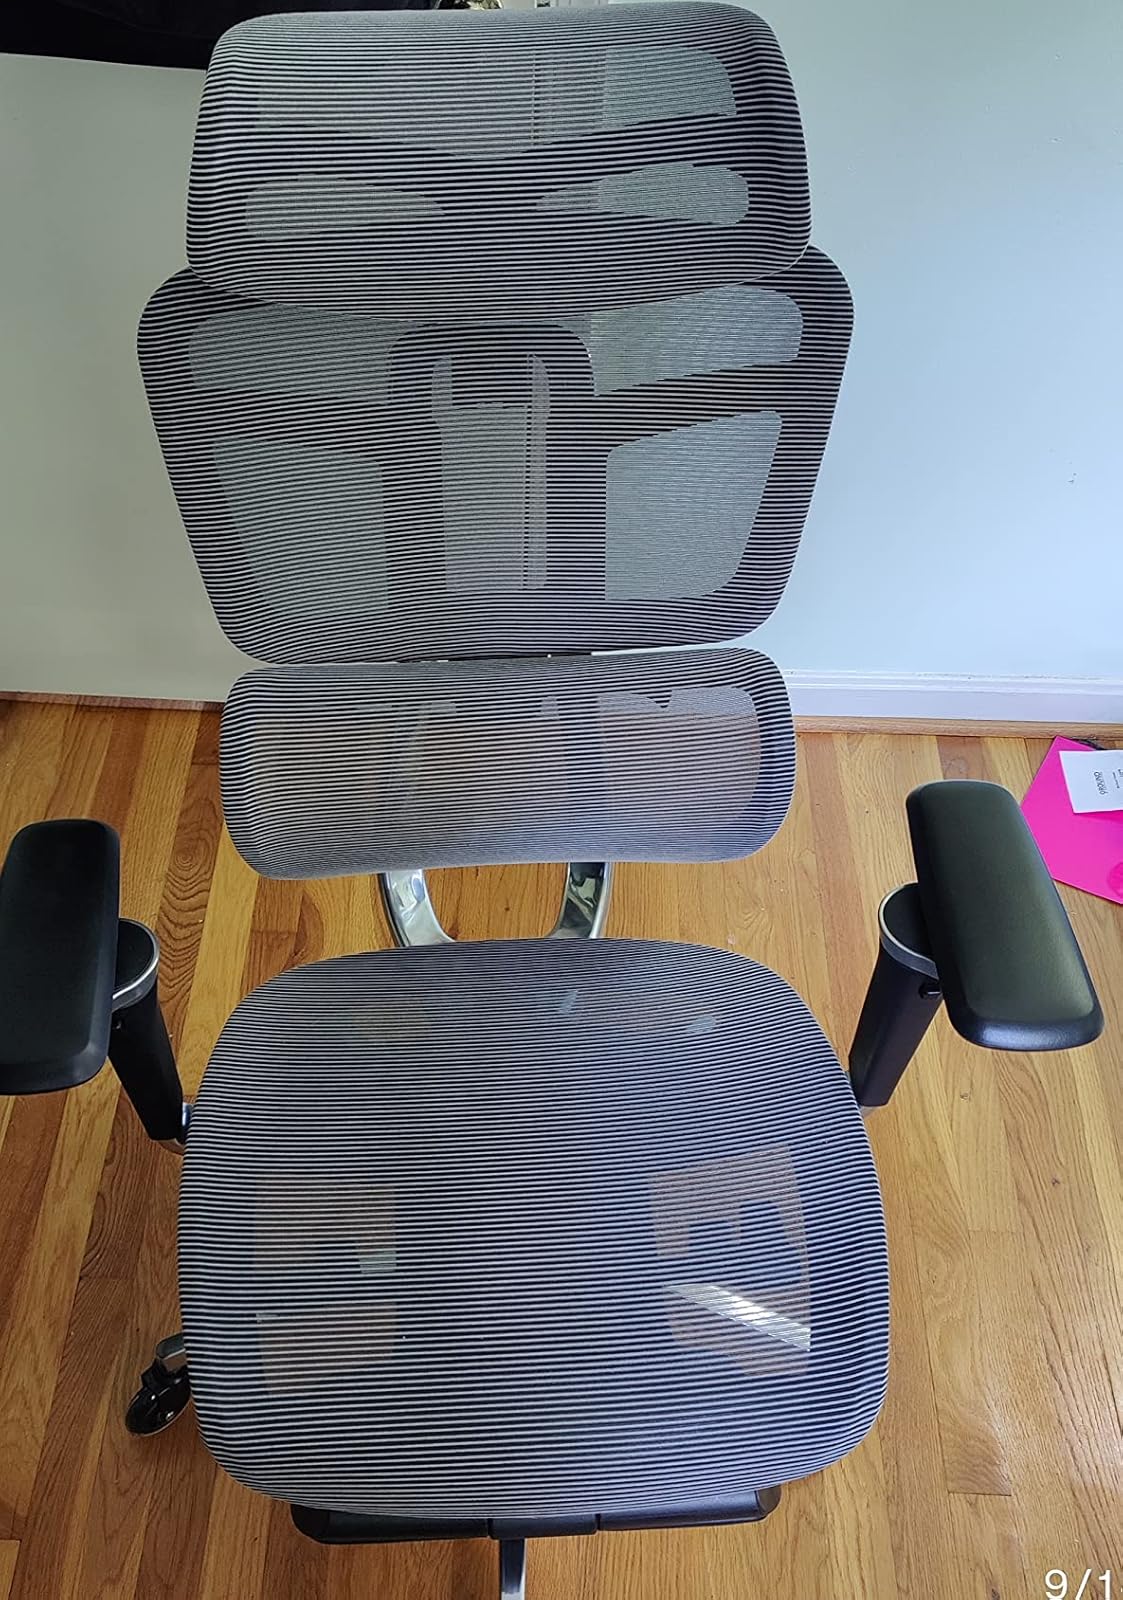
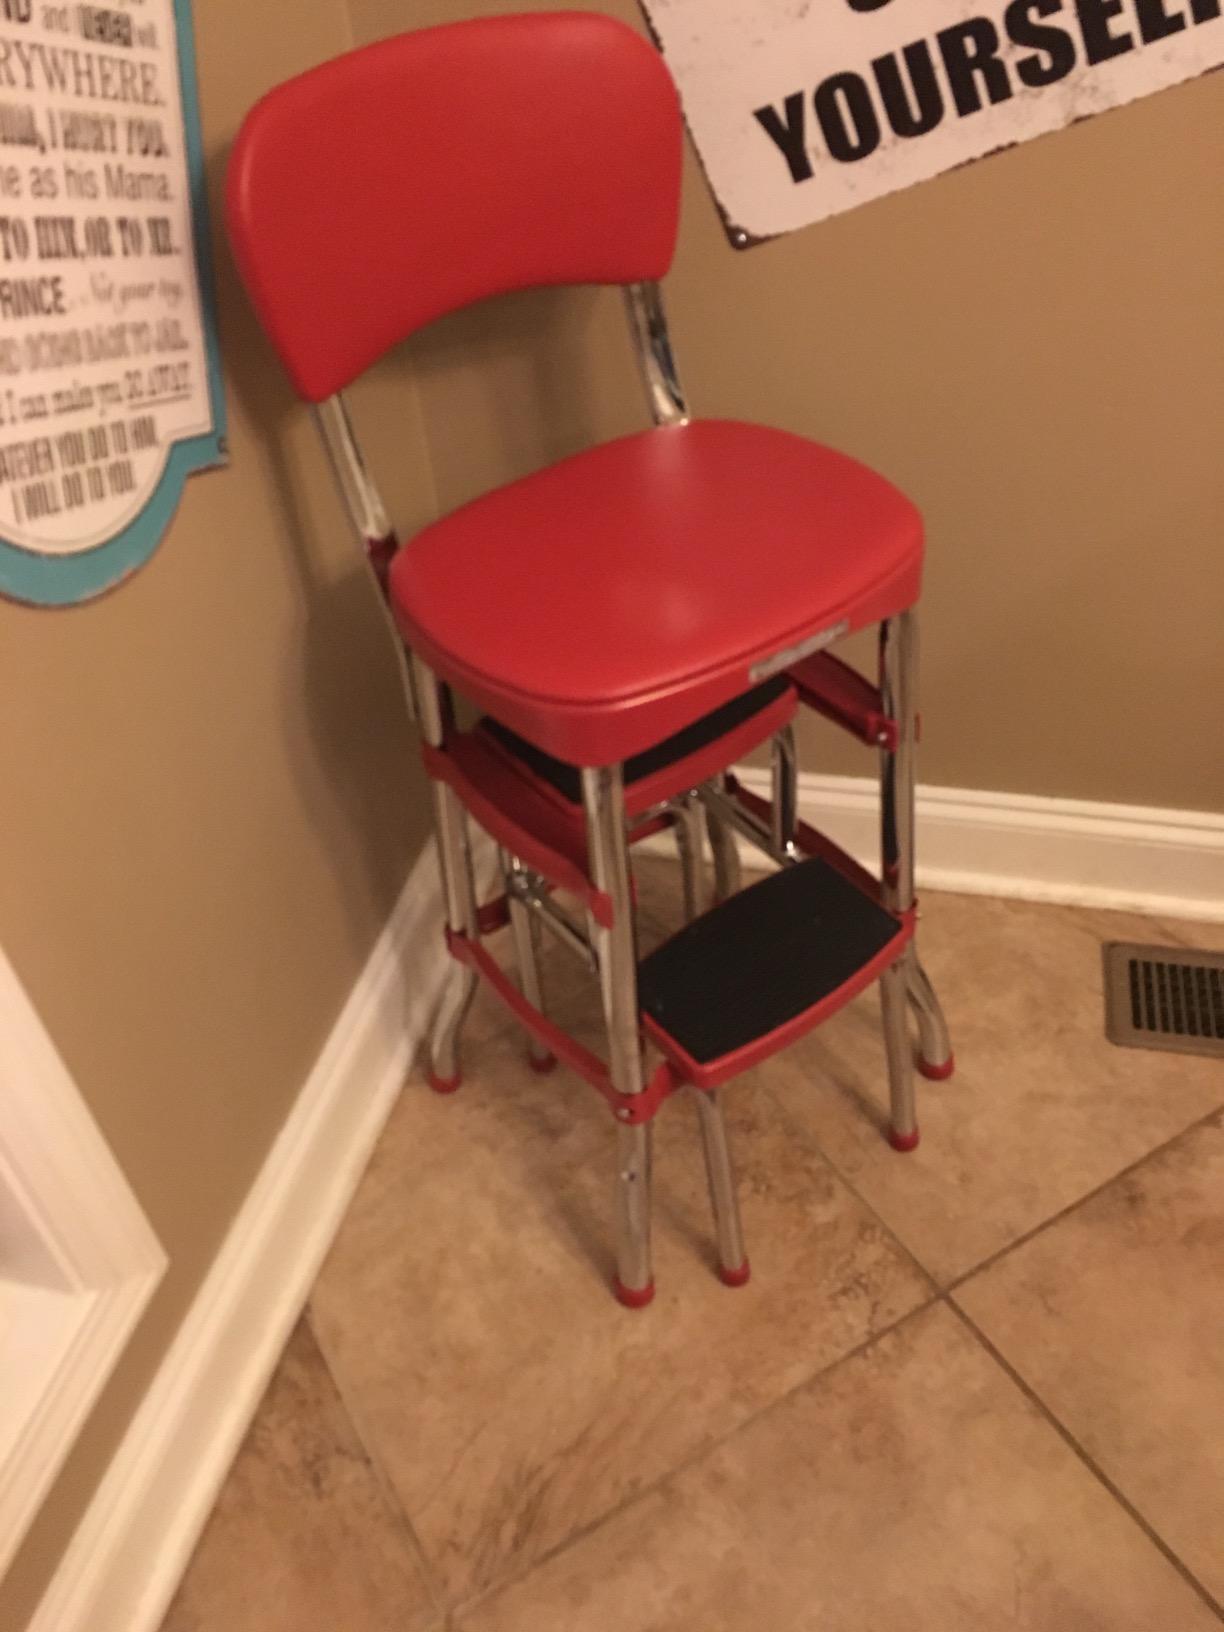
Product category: items_chair
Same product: no